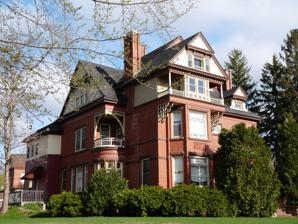
Building: David Drummond House
Country: United States of America
Year built: 1888
Historic house in Wisconsin, United States For other places of a similar name, see Drummond House . United States historic place David Drummond House U.S. National Register of Historic Places David Drummond House Location 1310 State St., Eau Claire, Wisconsin Coordinates 44°48′05″N 91°29′44″W / 44.80139°N 91.49556°W / 44.80139; -91.49556 ( David Drummond House ) Area less than one acre Built 1888 ( 1888 ) Architectural style Queen Anne NRHP reference No. 74000087 Added to NRHP July 30, 1974 The David Drummond House is located in Eau Claire, Wisconsin . History David Drummond was a Canadian immigrant who founded a number of businesses in Eau Claire. The house was listed on the National Register of Historic Places in 1974 and on the State Register of Historic Places in 1989. References